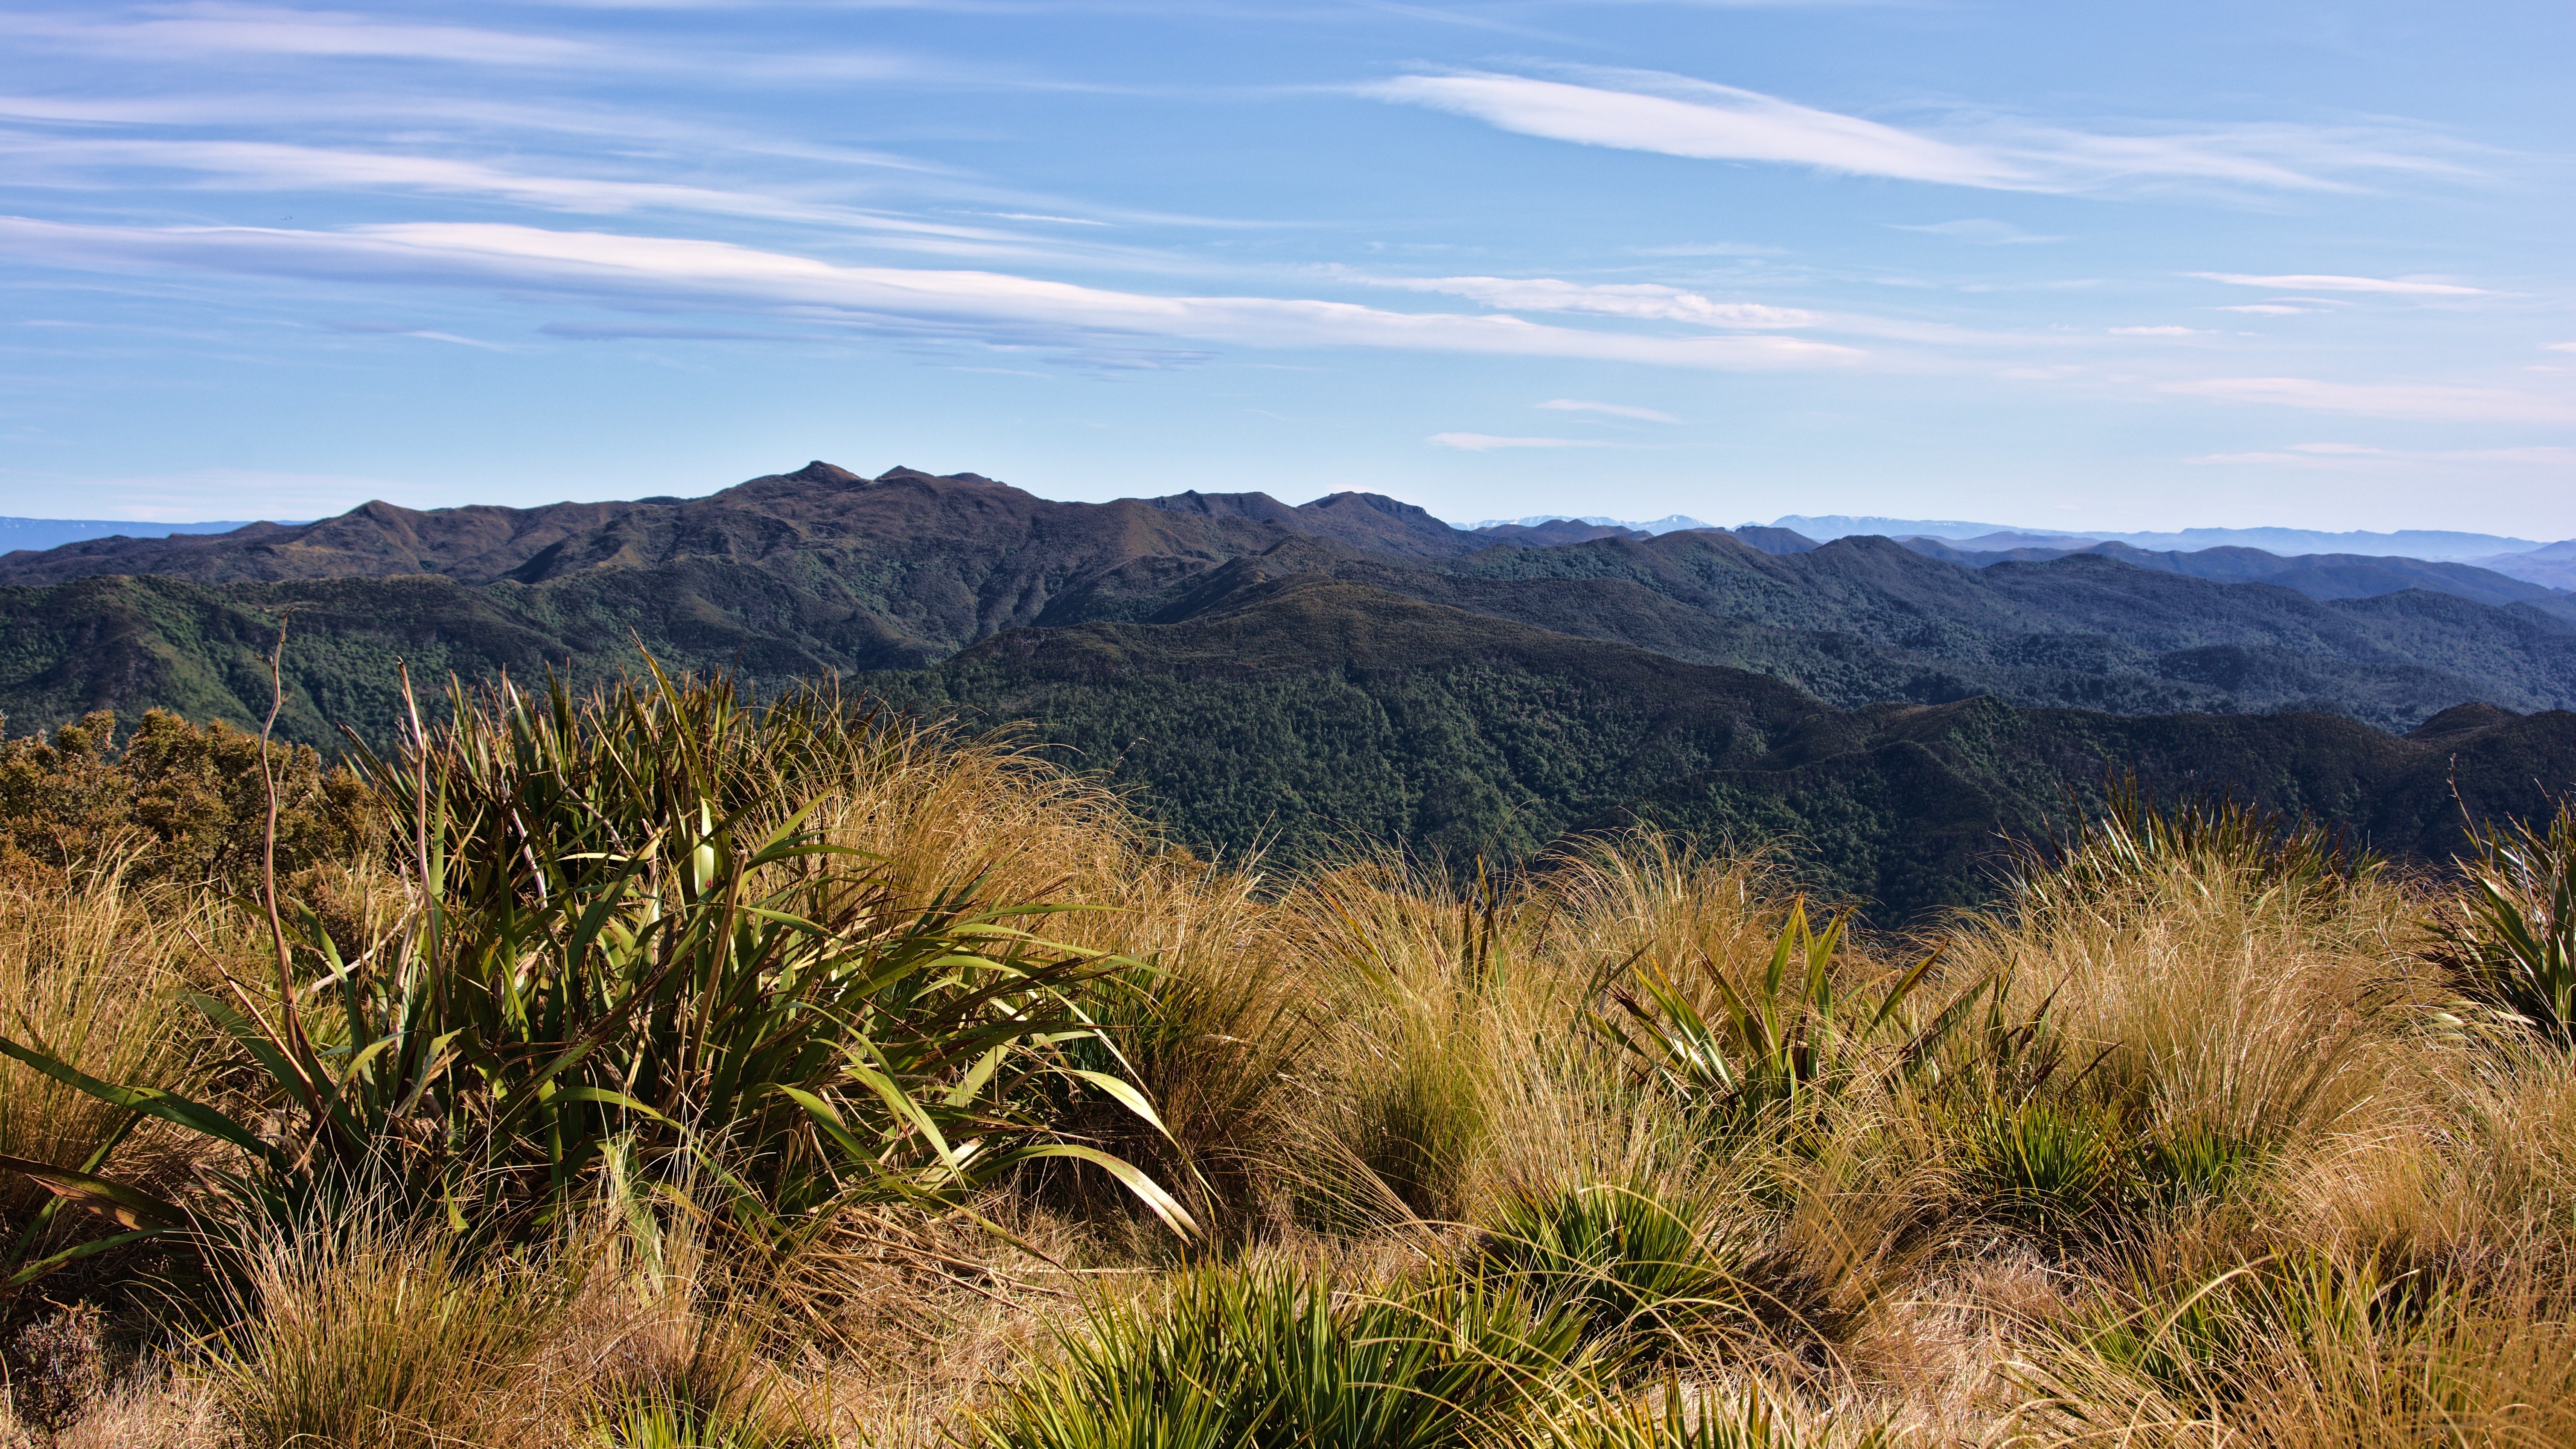
landscape, tree, nature, grass, wilderness, mountain, trail, meadow, prairie, hill, adventure, savanna, ridge, grassland, plateau, habitat, ecosystem, steppe, landform, natural environment, geographical feature, aeolian landform, mountainous landforms